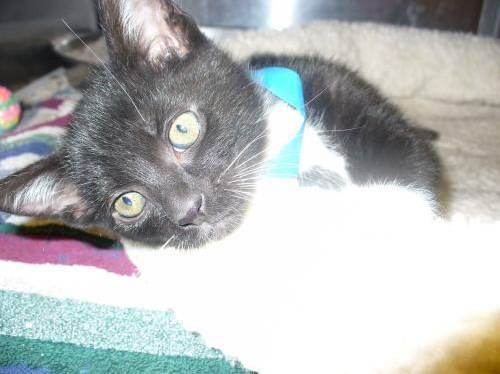
cat